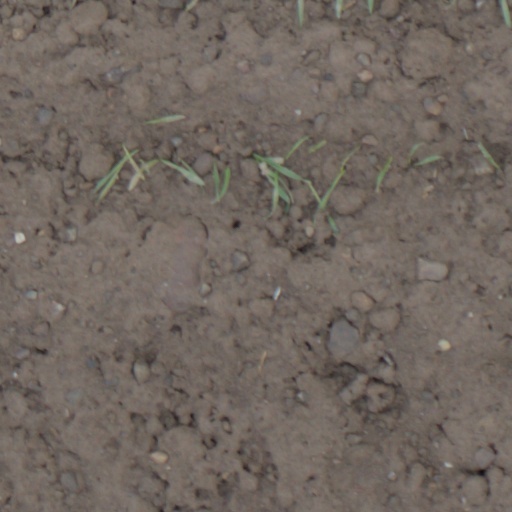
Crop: wheat